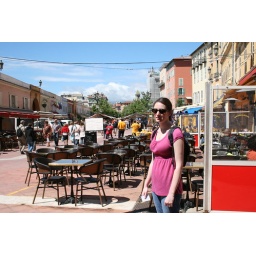
Beginning of the flower market in Old Nice.